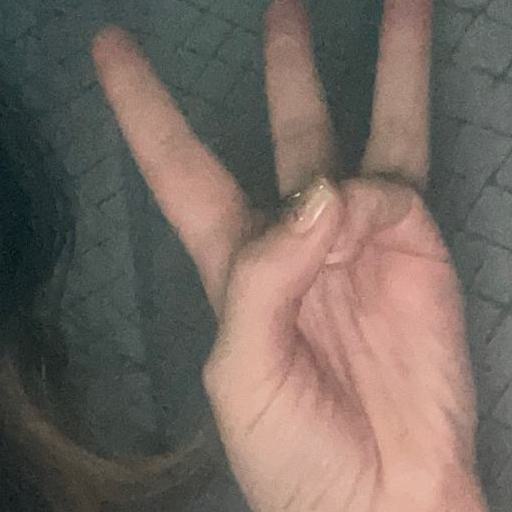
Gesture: three